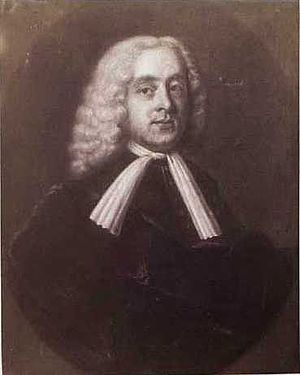
Christian Falster
Christian Falster var en dansk skolemand, digter og klassisk filolog.